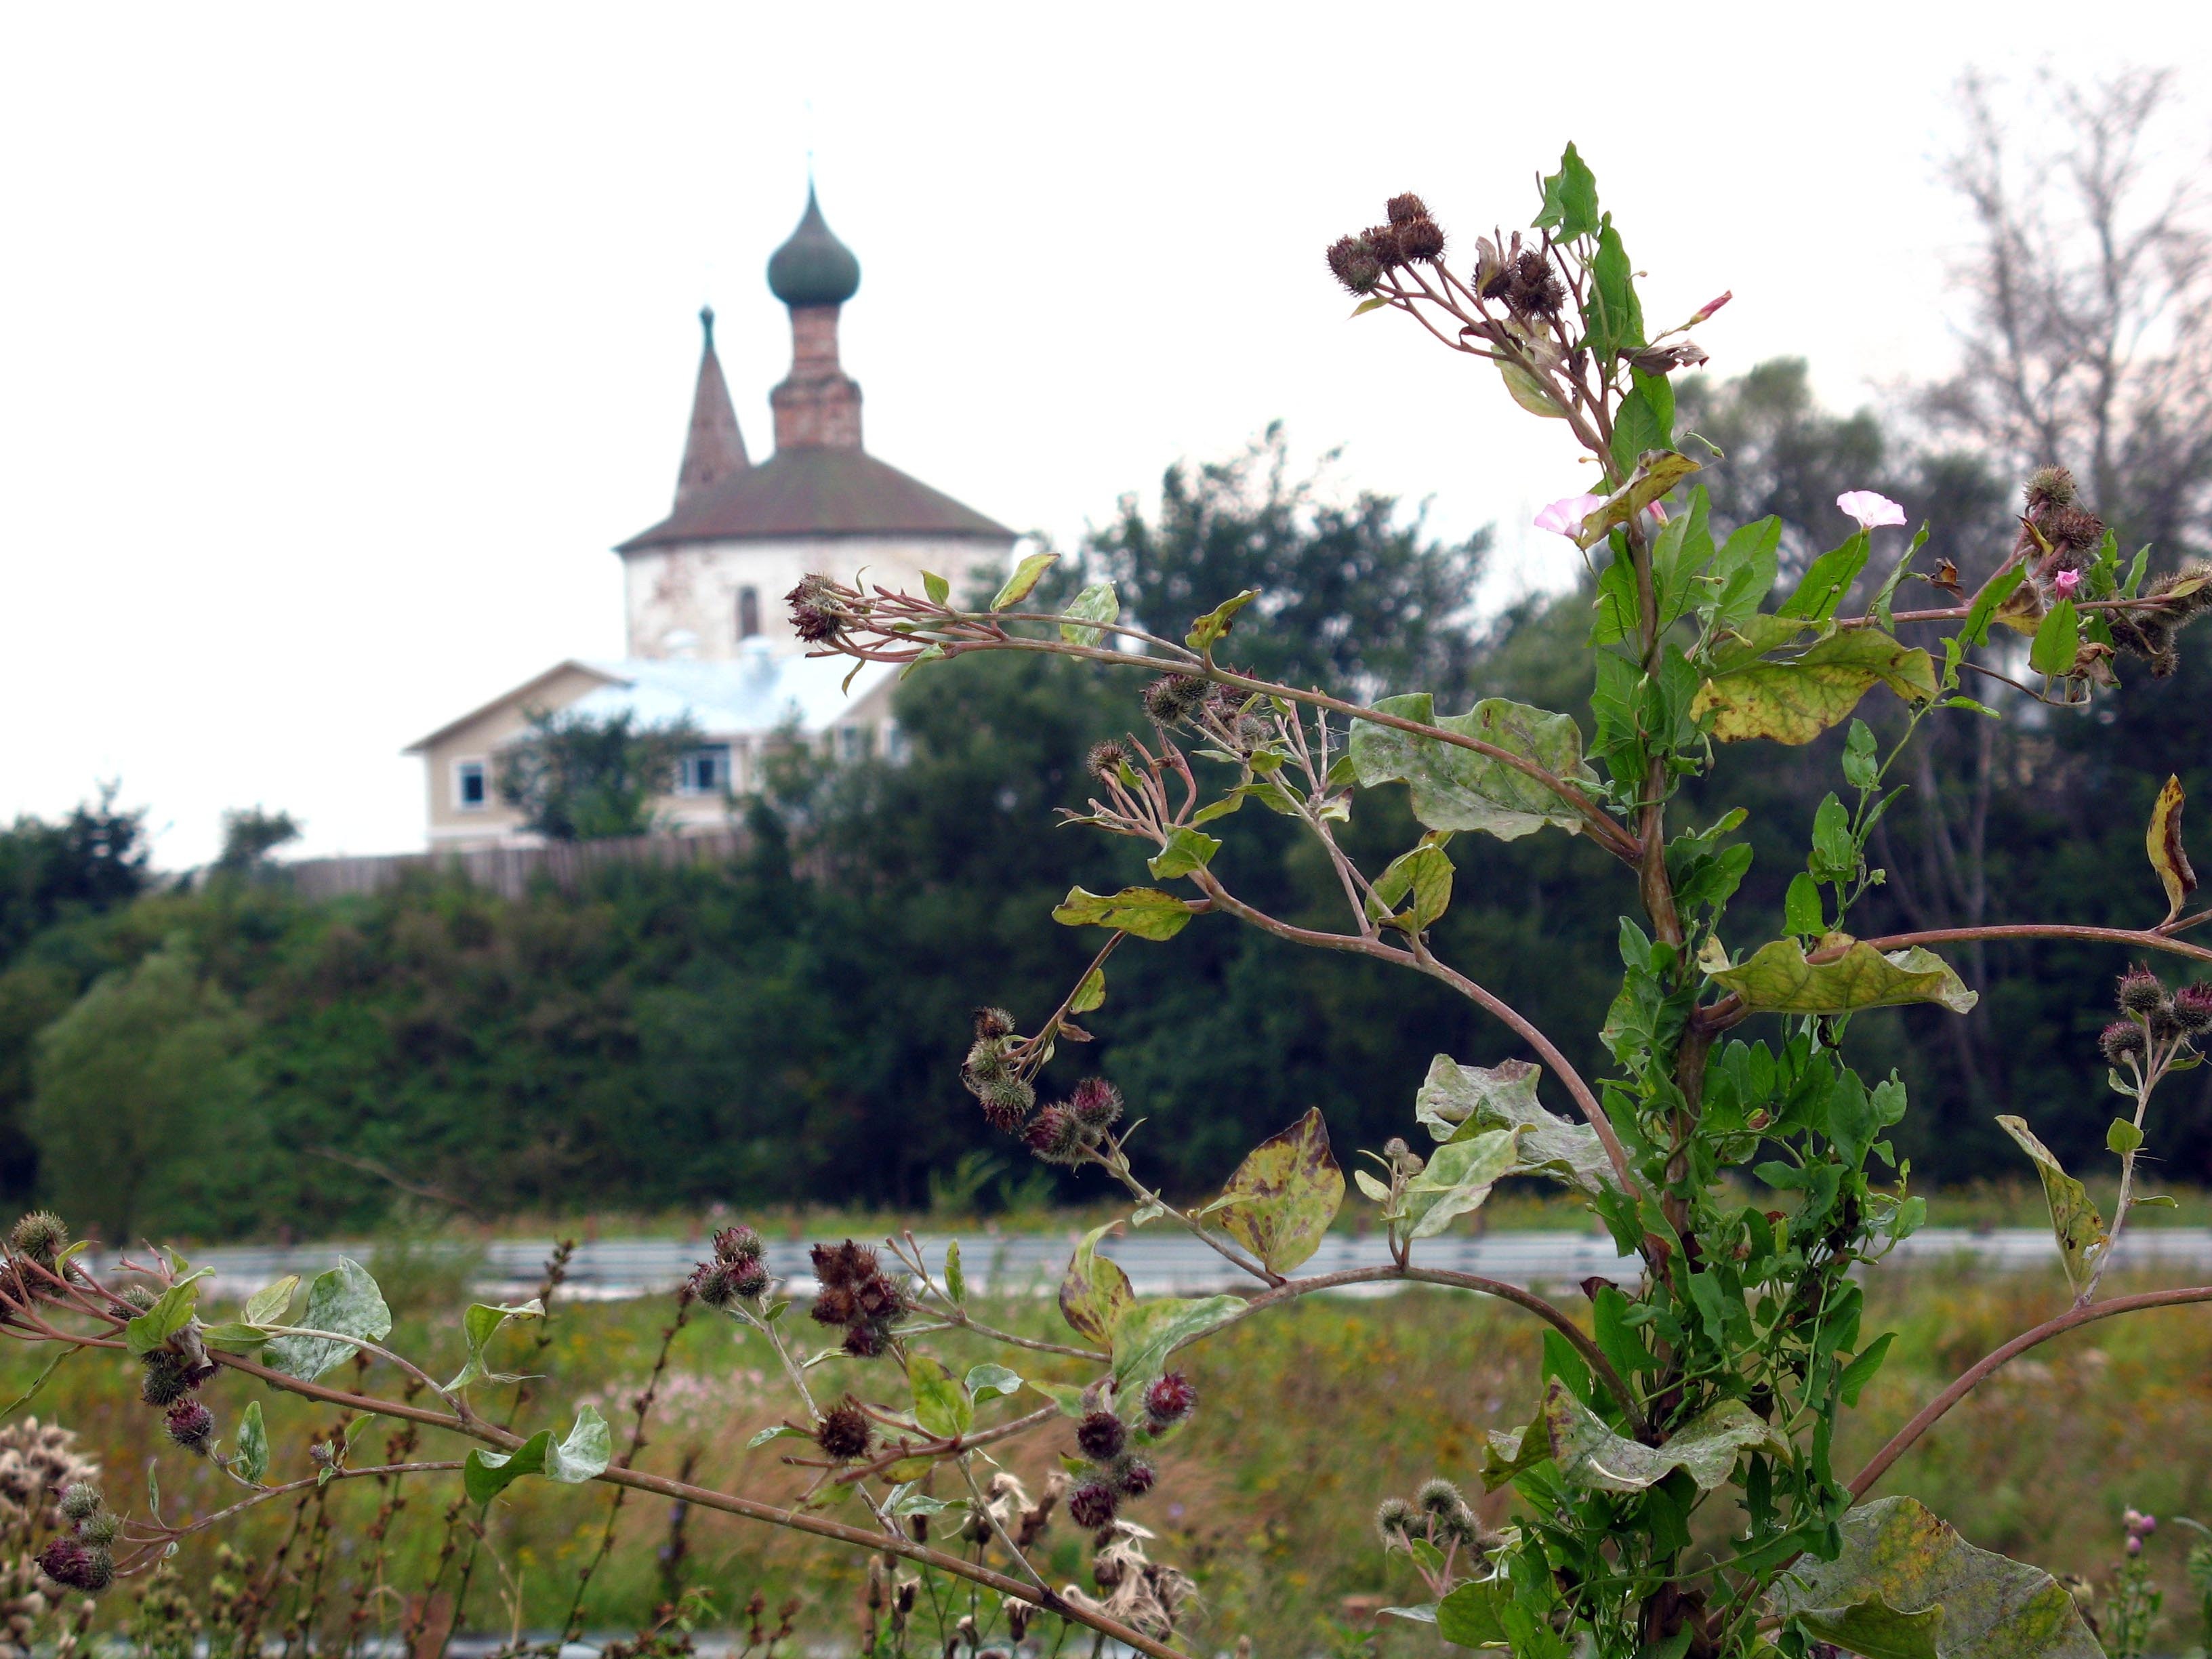
nature, grass, architecture, flower, church, cathedral, garden, flora, history, ancient buildings, suzdal, agrimony